Carl Weilman

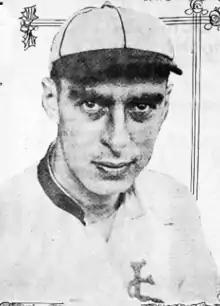
Weilman,

Carl Woolworth Weilman (November 29, 1889 – May 25, 1924), was a professional baseball pitcher in the Major Leagues from –. He played for the St. Louis Browns. At the time, he was the tallest pitcher in the American League at . Weilman is one of the few players in baseball history to strike out six times in one game, and the first player recorded to have done so.